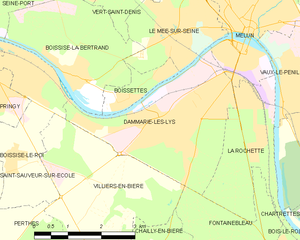
Carte des communes françaises Dammarie-les-Lys